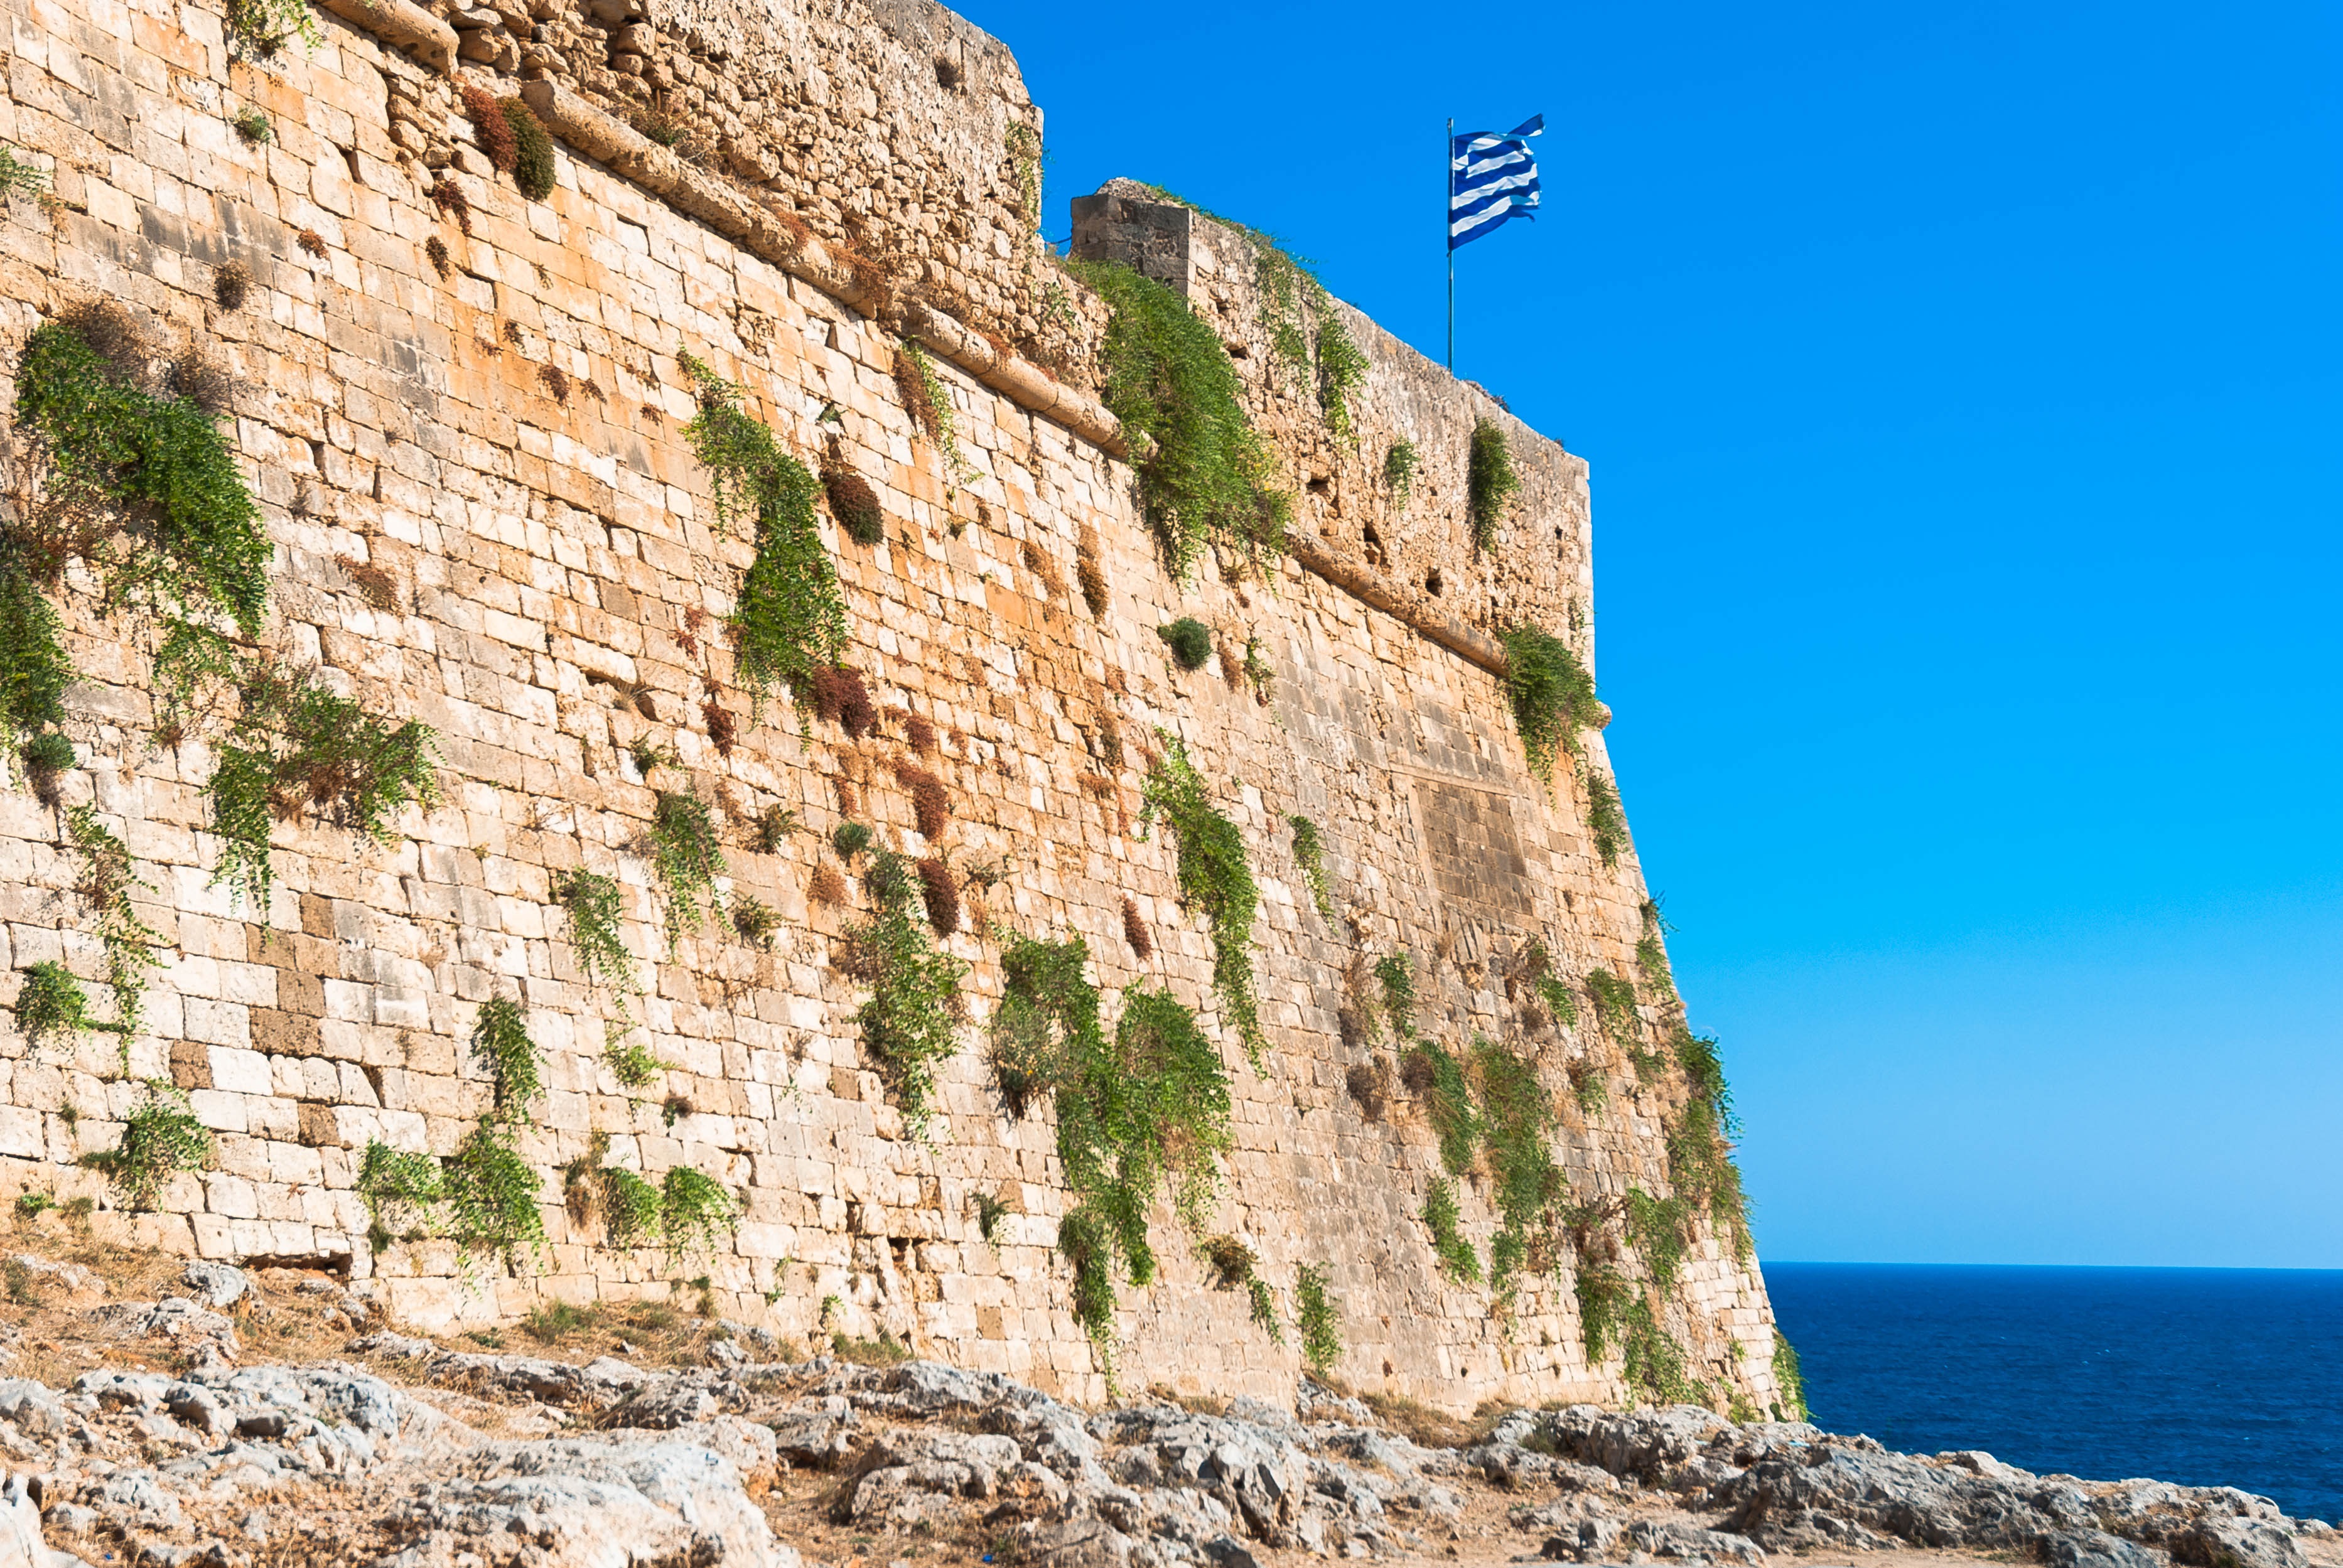
sea, coast, rock, architecture, wall, vacation, formation, cliff, tower, color, fortification, tourism, terrain, fortress, geology, ruins, monastery, cape, crete, wadi, monuments, historic site, ancient history, rethymno